Asthall Manor

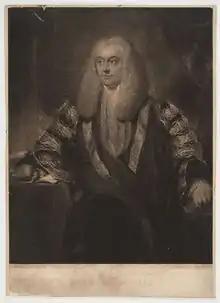
The 1st Baron Redesdale (by the first creation).

Asthall Manor is a gabled Jacobean Cotswold manor house in Asthall, Oxfordshire. It was built in about 1620 and altered and enlarged in about 1916. The house is Grade II listed on the National Heritage List for England.